Australian Art Association

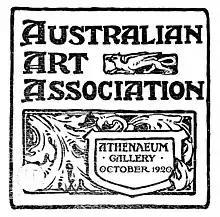
Australian Art Association, catalogue of exhibition, Athenaeum, Collins Street, Oct. 1920, image courtesy State Library of Victoria

The Australian Art Association was founded in Melbourne, Victoria, in 1912 by Edward Officer (inaugural president) John Mather, Frederick McCubbin, Max Meldrum and Walter Withers.